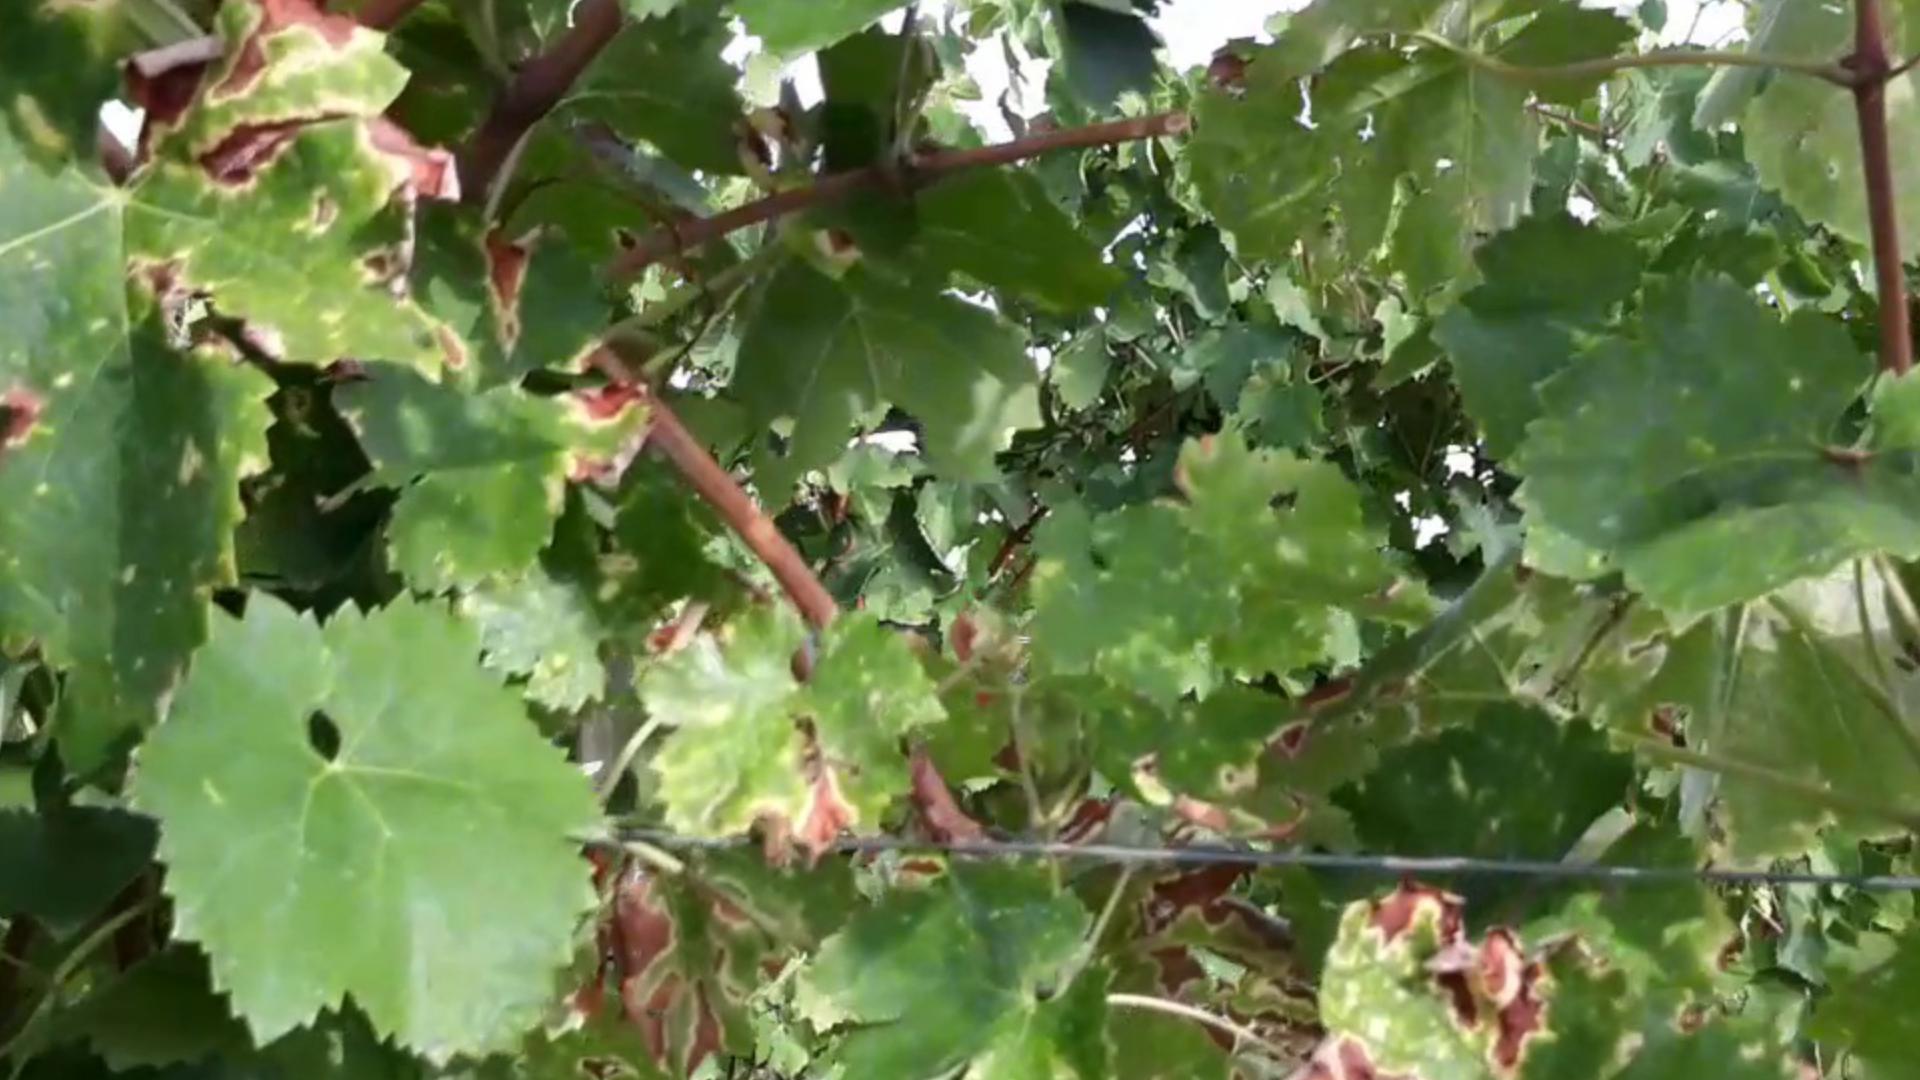
Label: esca